Alfred Holmes

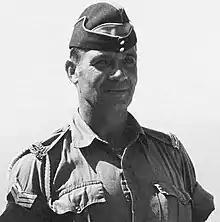
Alfred Holmes on duty at the Upper Rock (Gibraltar)

Sgt. Alfred Holmes (1 February 1931 – 1 January 1994) was a Gibraltarian sergeant of the Gibraltar Regiment (now the Royal Gibraltar Regiment). He was a well remembered "Officer-in-Charge of the Apes" who held this position, caring for the Gibraltar Barbary macaques, for over 38 years. He described the macaques as "Gibraltar's greatest treasure".